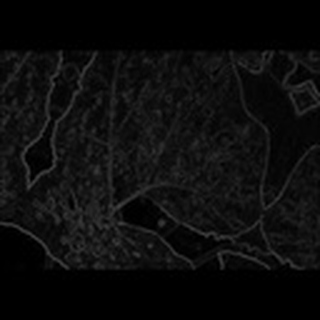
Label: cotton_powdery_mildew